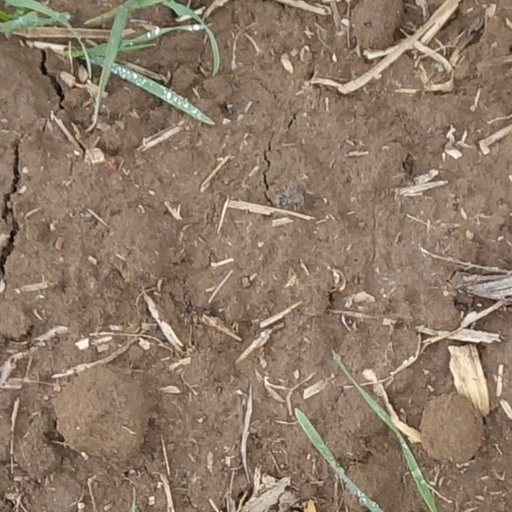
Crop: wheat